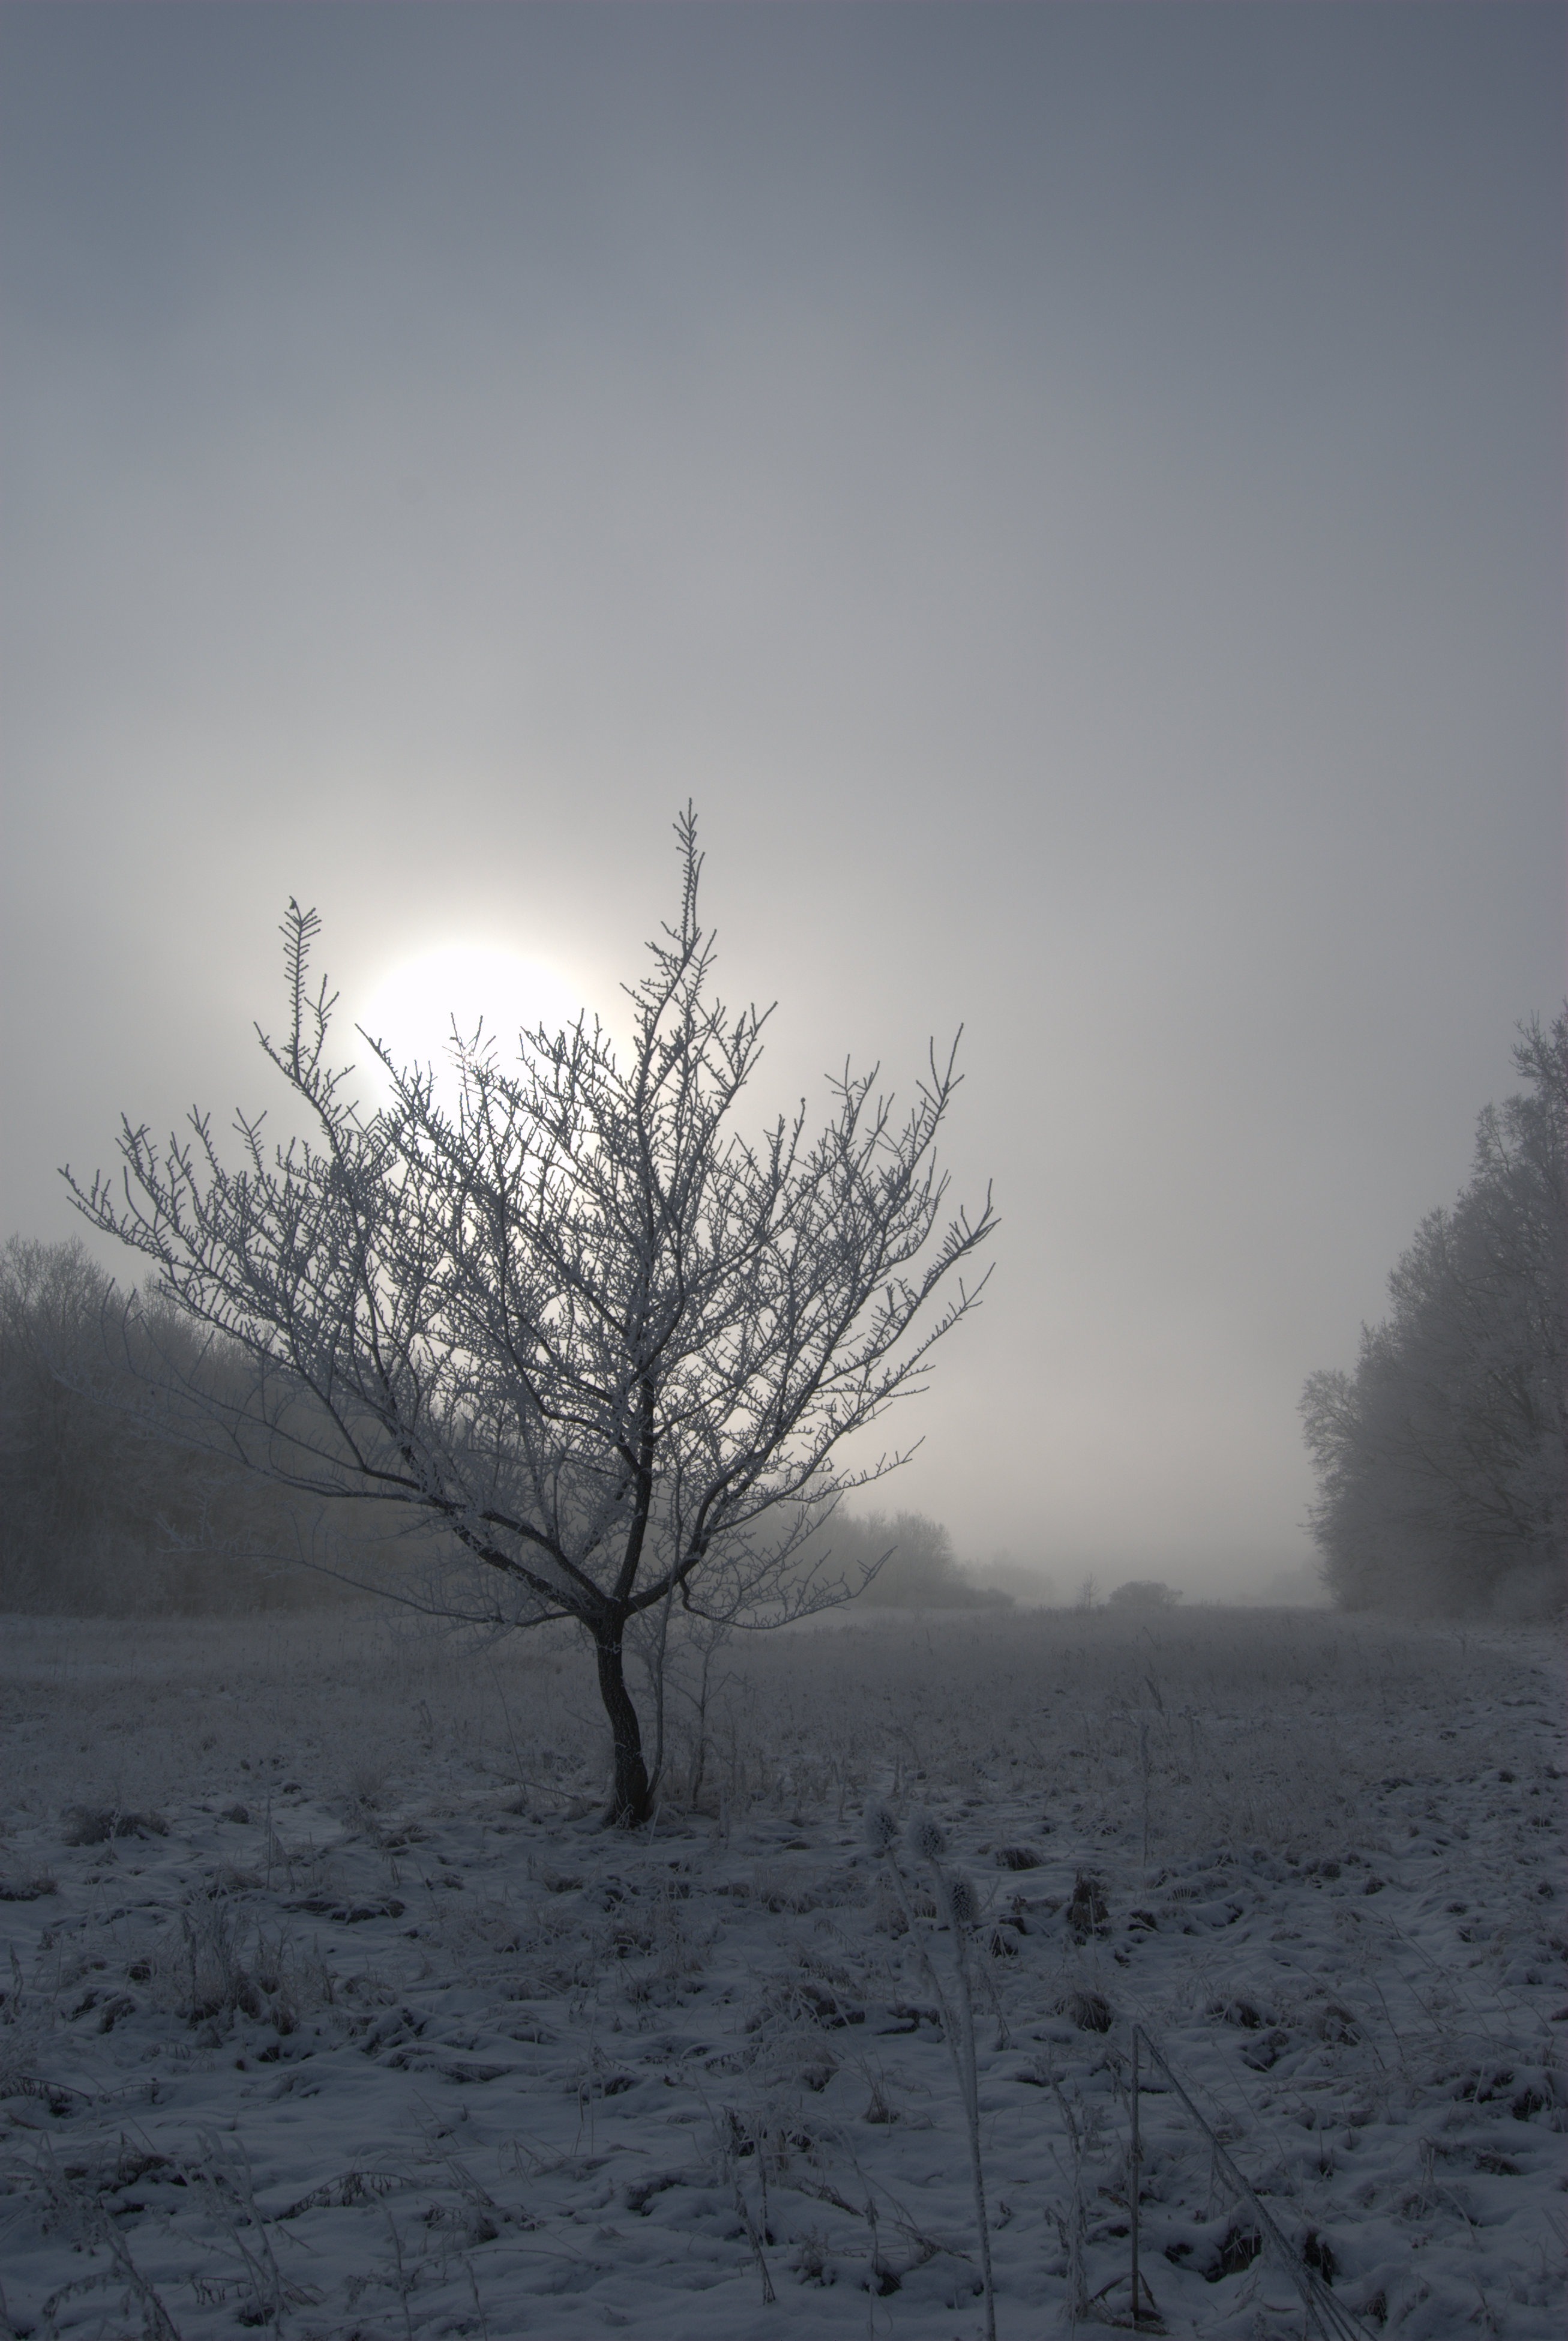
landscape, tree, nature, branch, mountain, snow, winter, cloud, sky, wood, fog, sunrise, mist, sunlight, morning, frost, dawn, atmosphere, dusk, ice, evening, weather, season, freezing, atmospheric phenomenon, woody plant